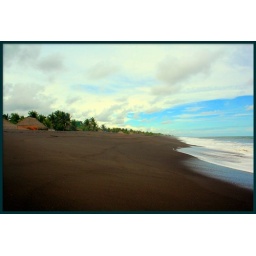
Black sand beach in Monterrico, Guatemala